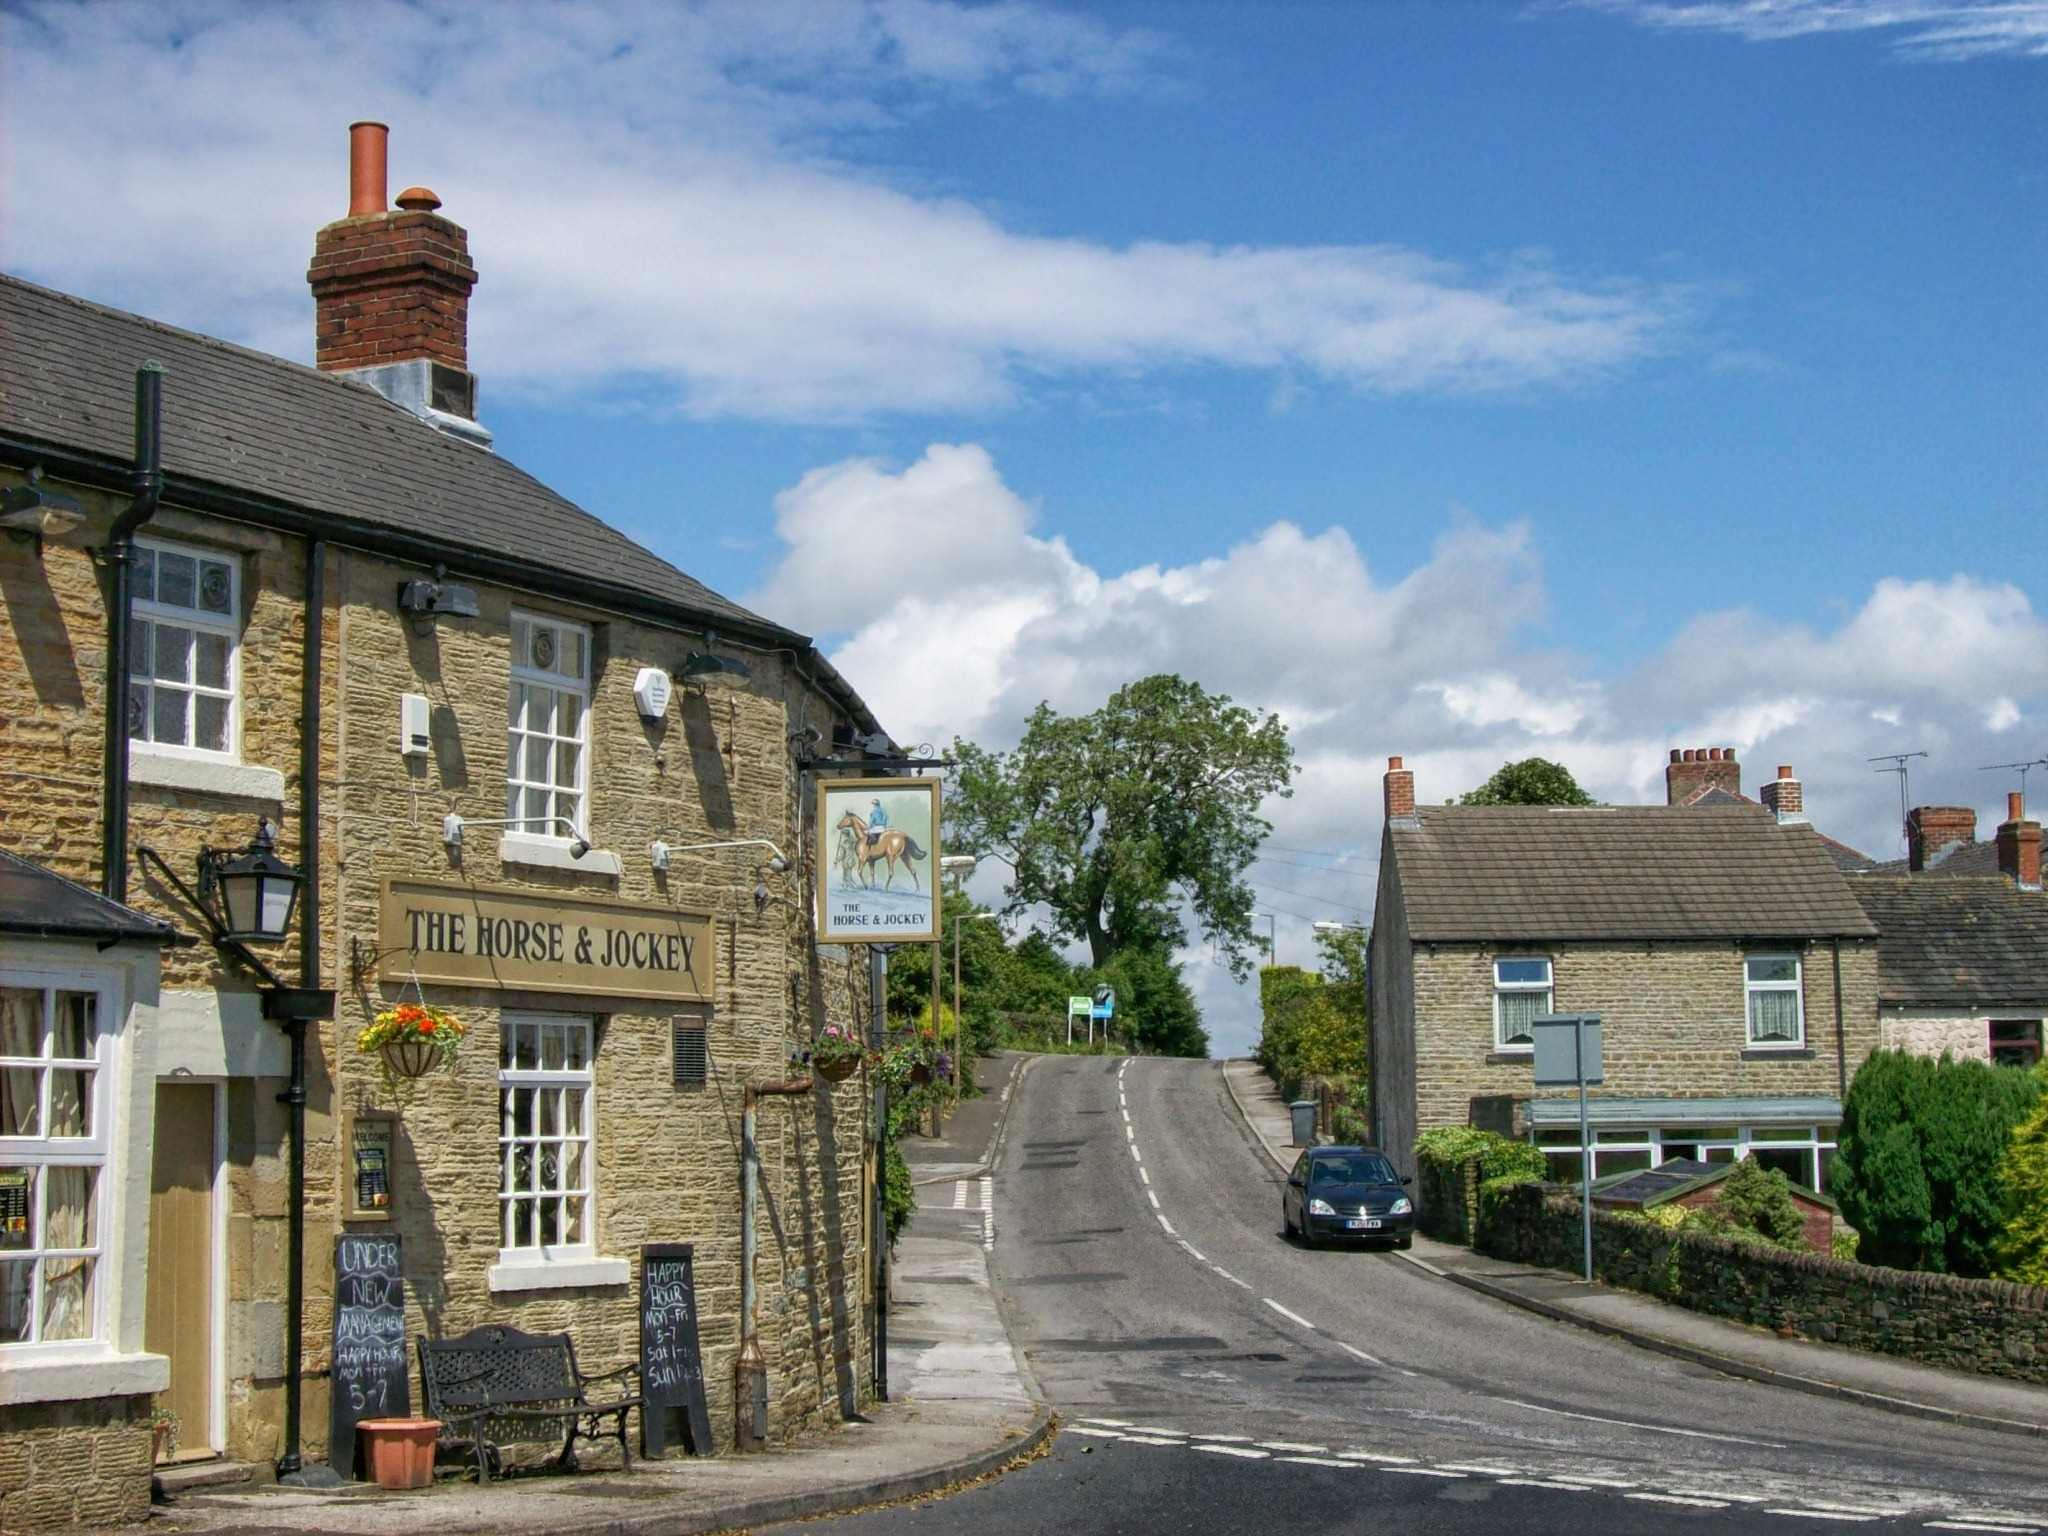
architecture, sky, road, street, house, town, building, home, summer, village, suburb, spring, cottage, property, england, clouds, buildings, estate, pub, neighbourhood, great britain, rural area, residential area, human settlement, thurgoland